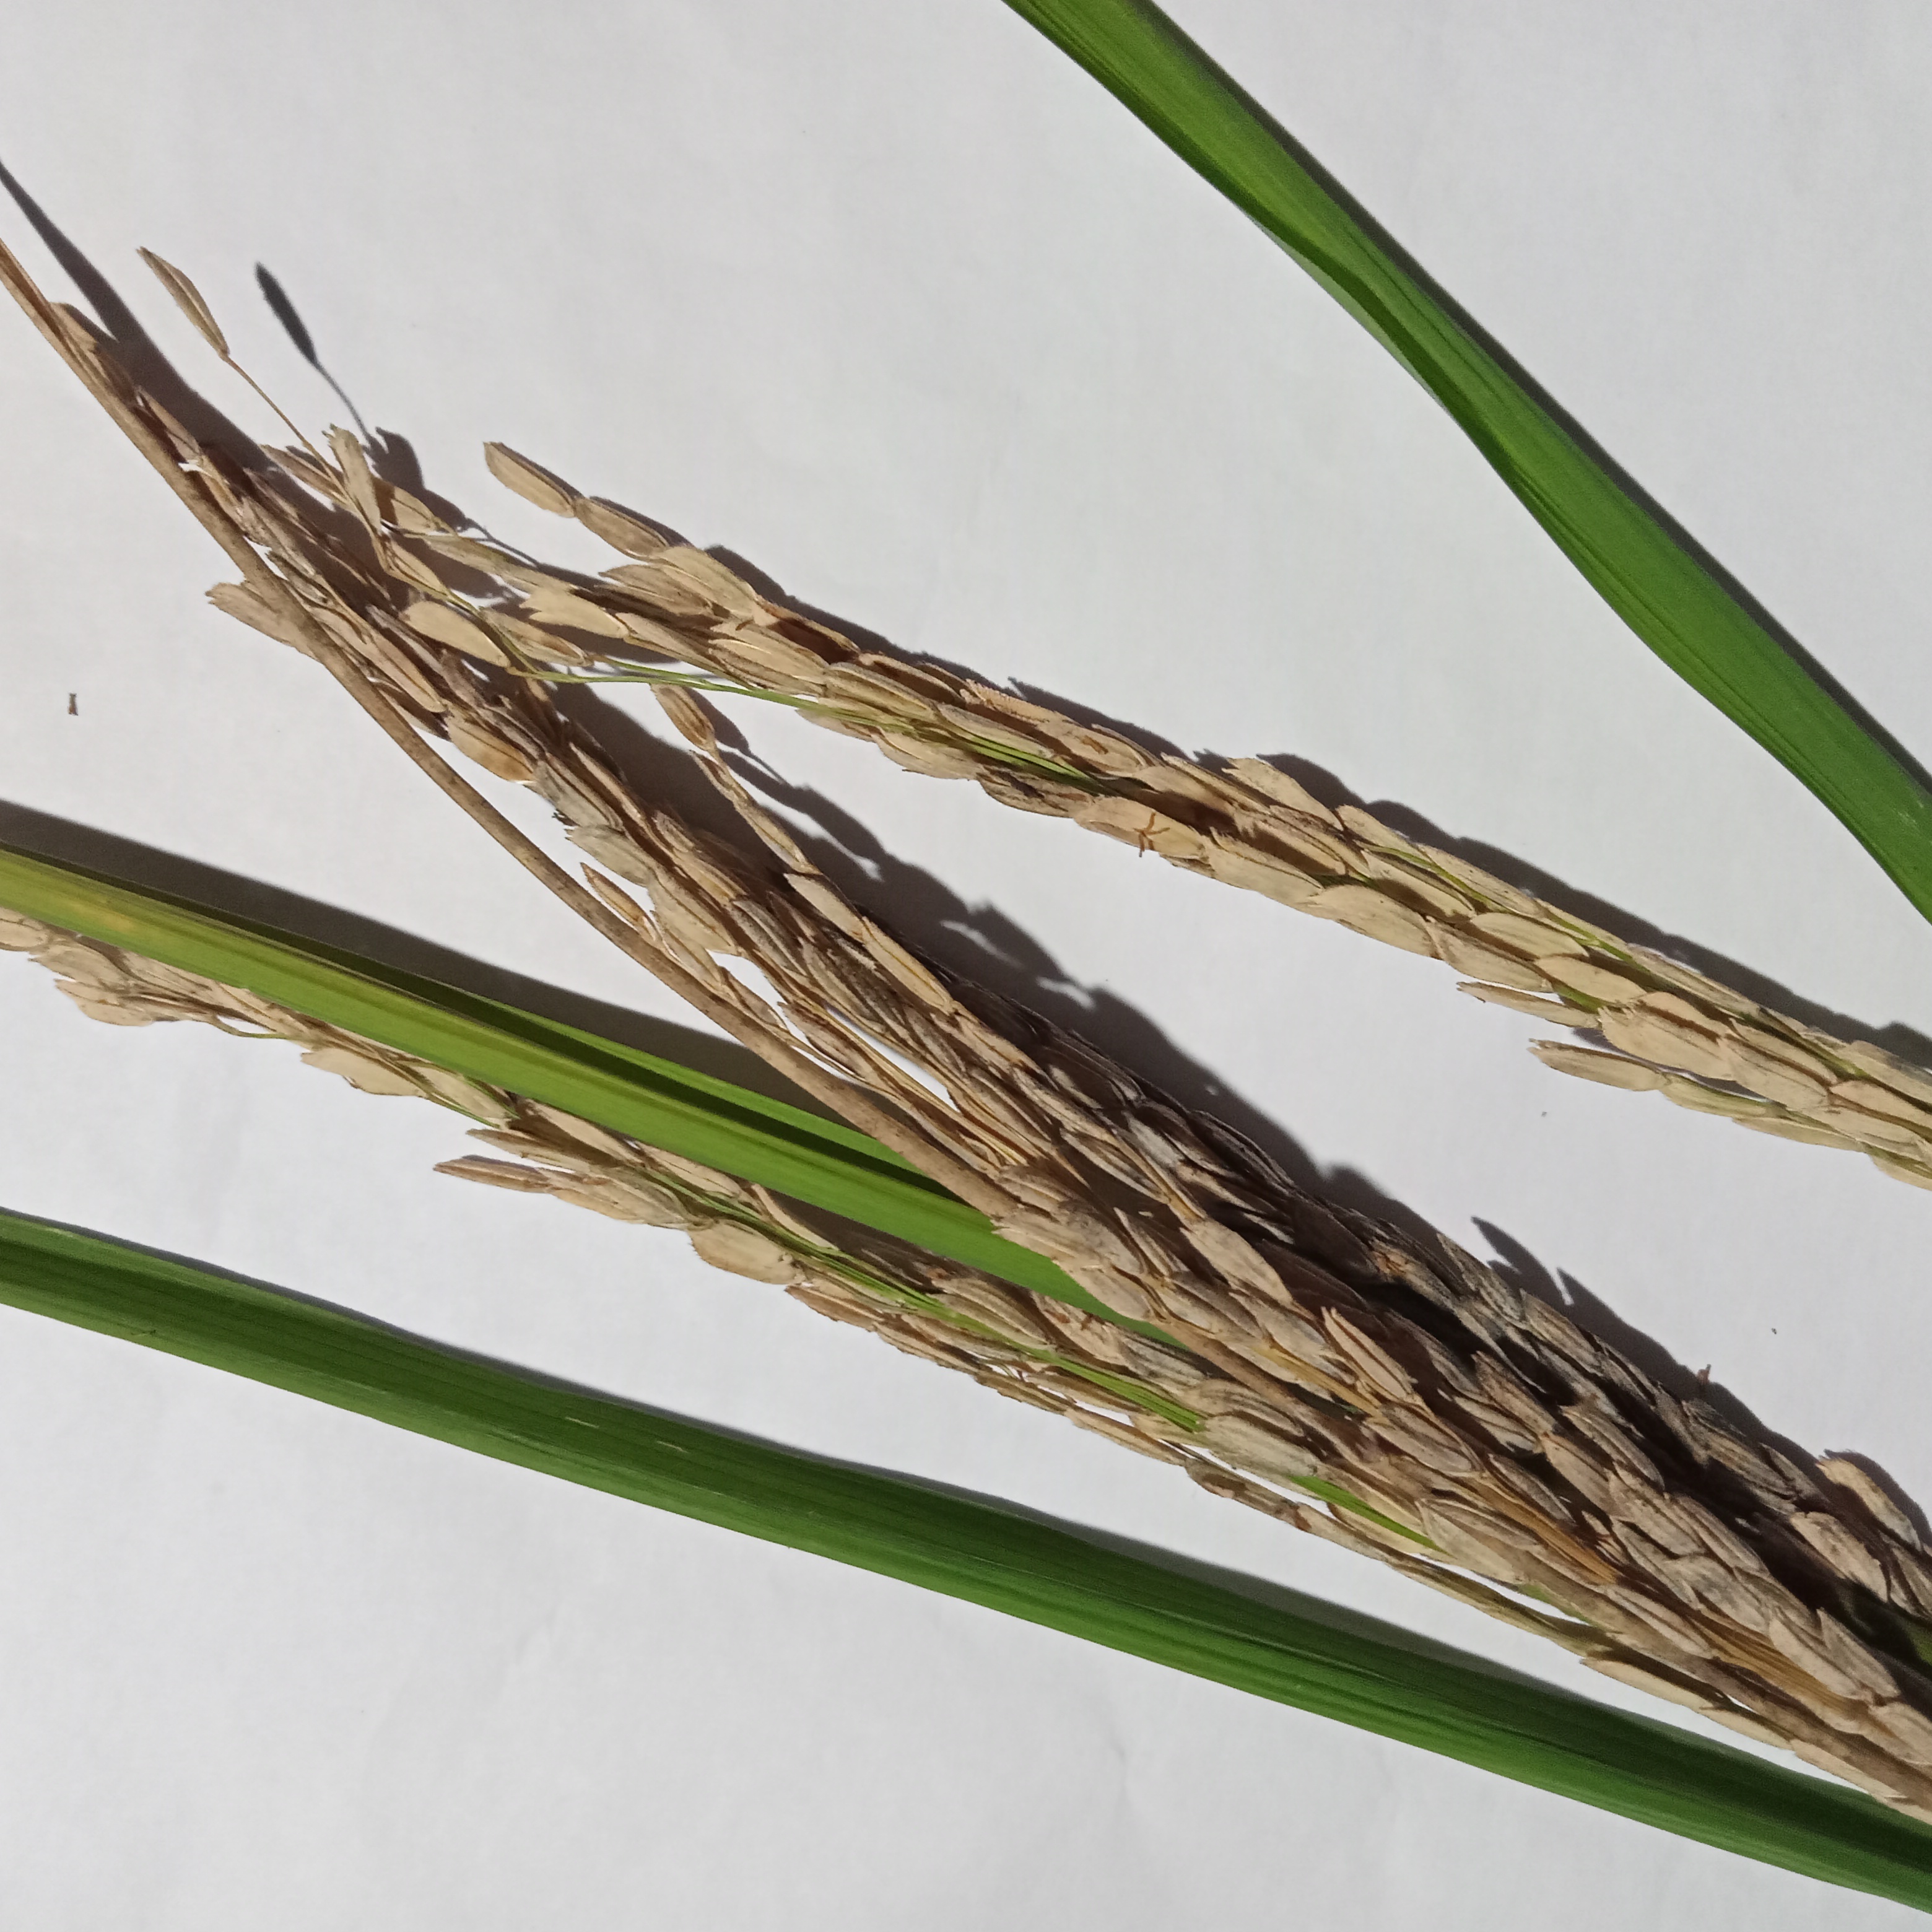
Nhãn: Bệnh Đạo ôn lá và cổ bông (Rice leaf and neck blast)